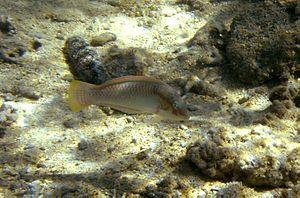
Labre zig-zag (Halichoeres scapularis